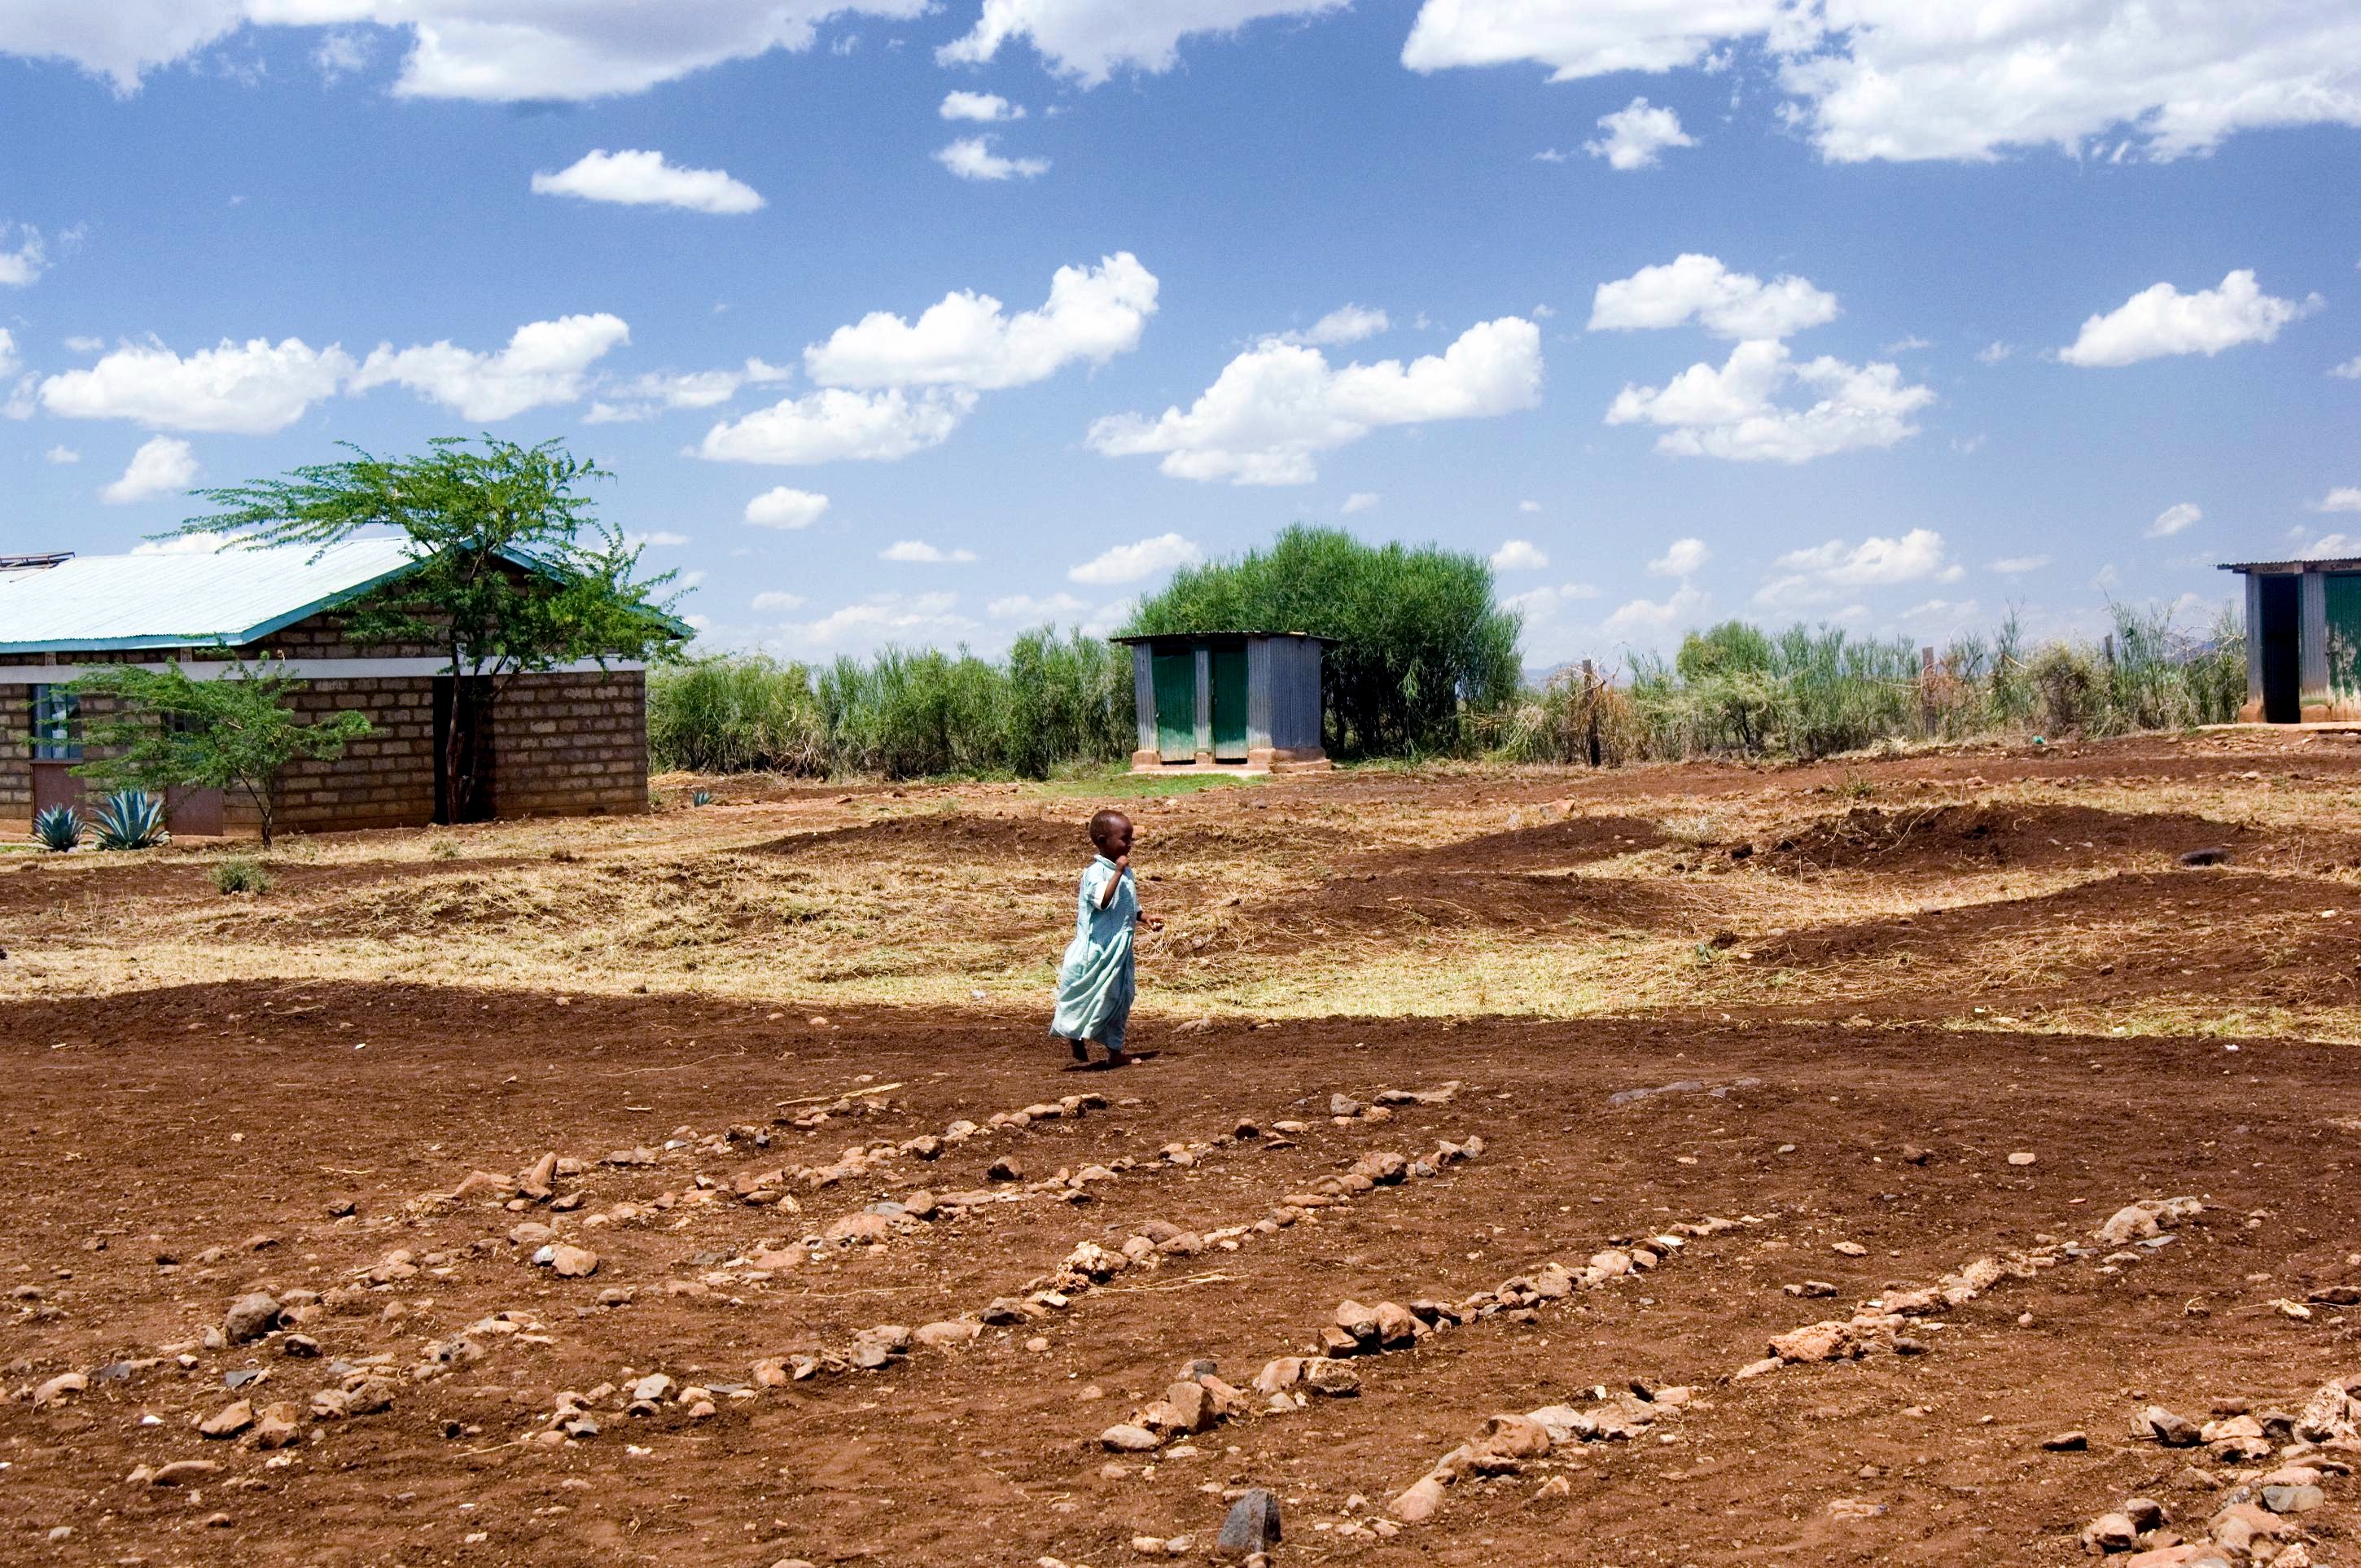
landscape, nature, girl, field, countryside, house, country, rural, crop, mud, soil, child, agriculture, trees, outside, kenya, rural area, sport venue